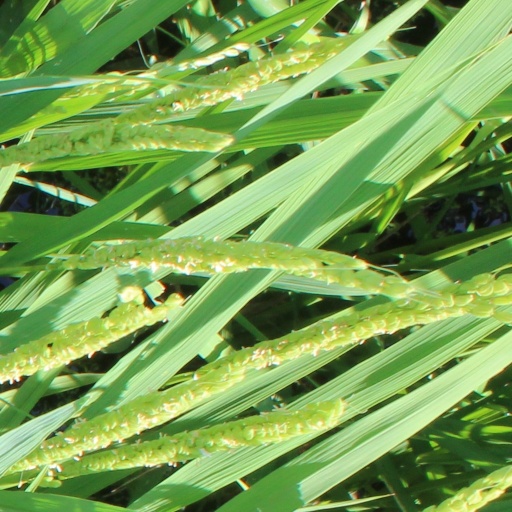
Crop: rice